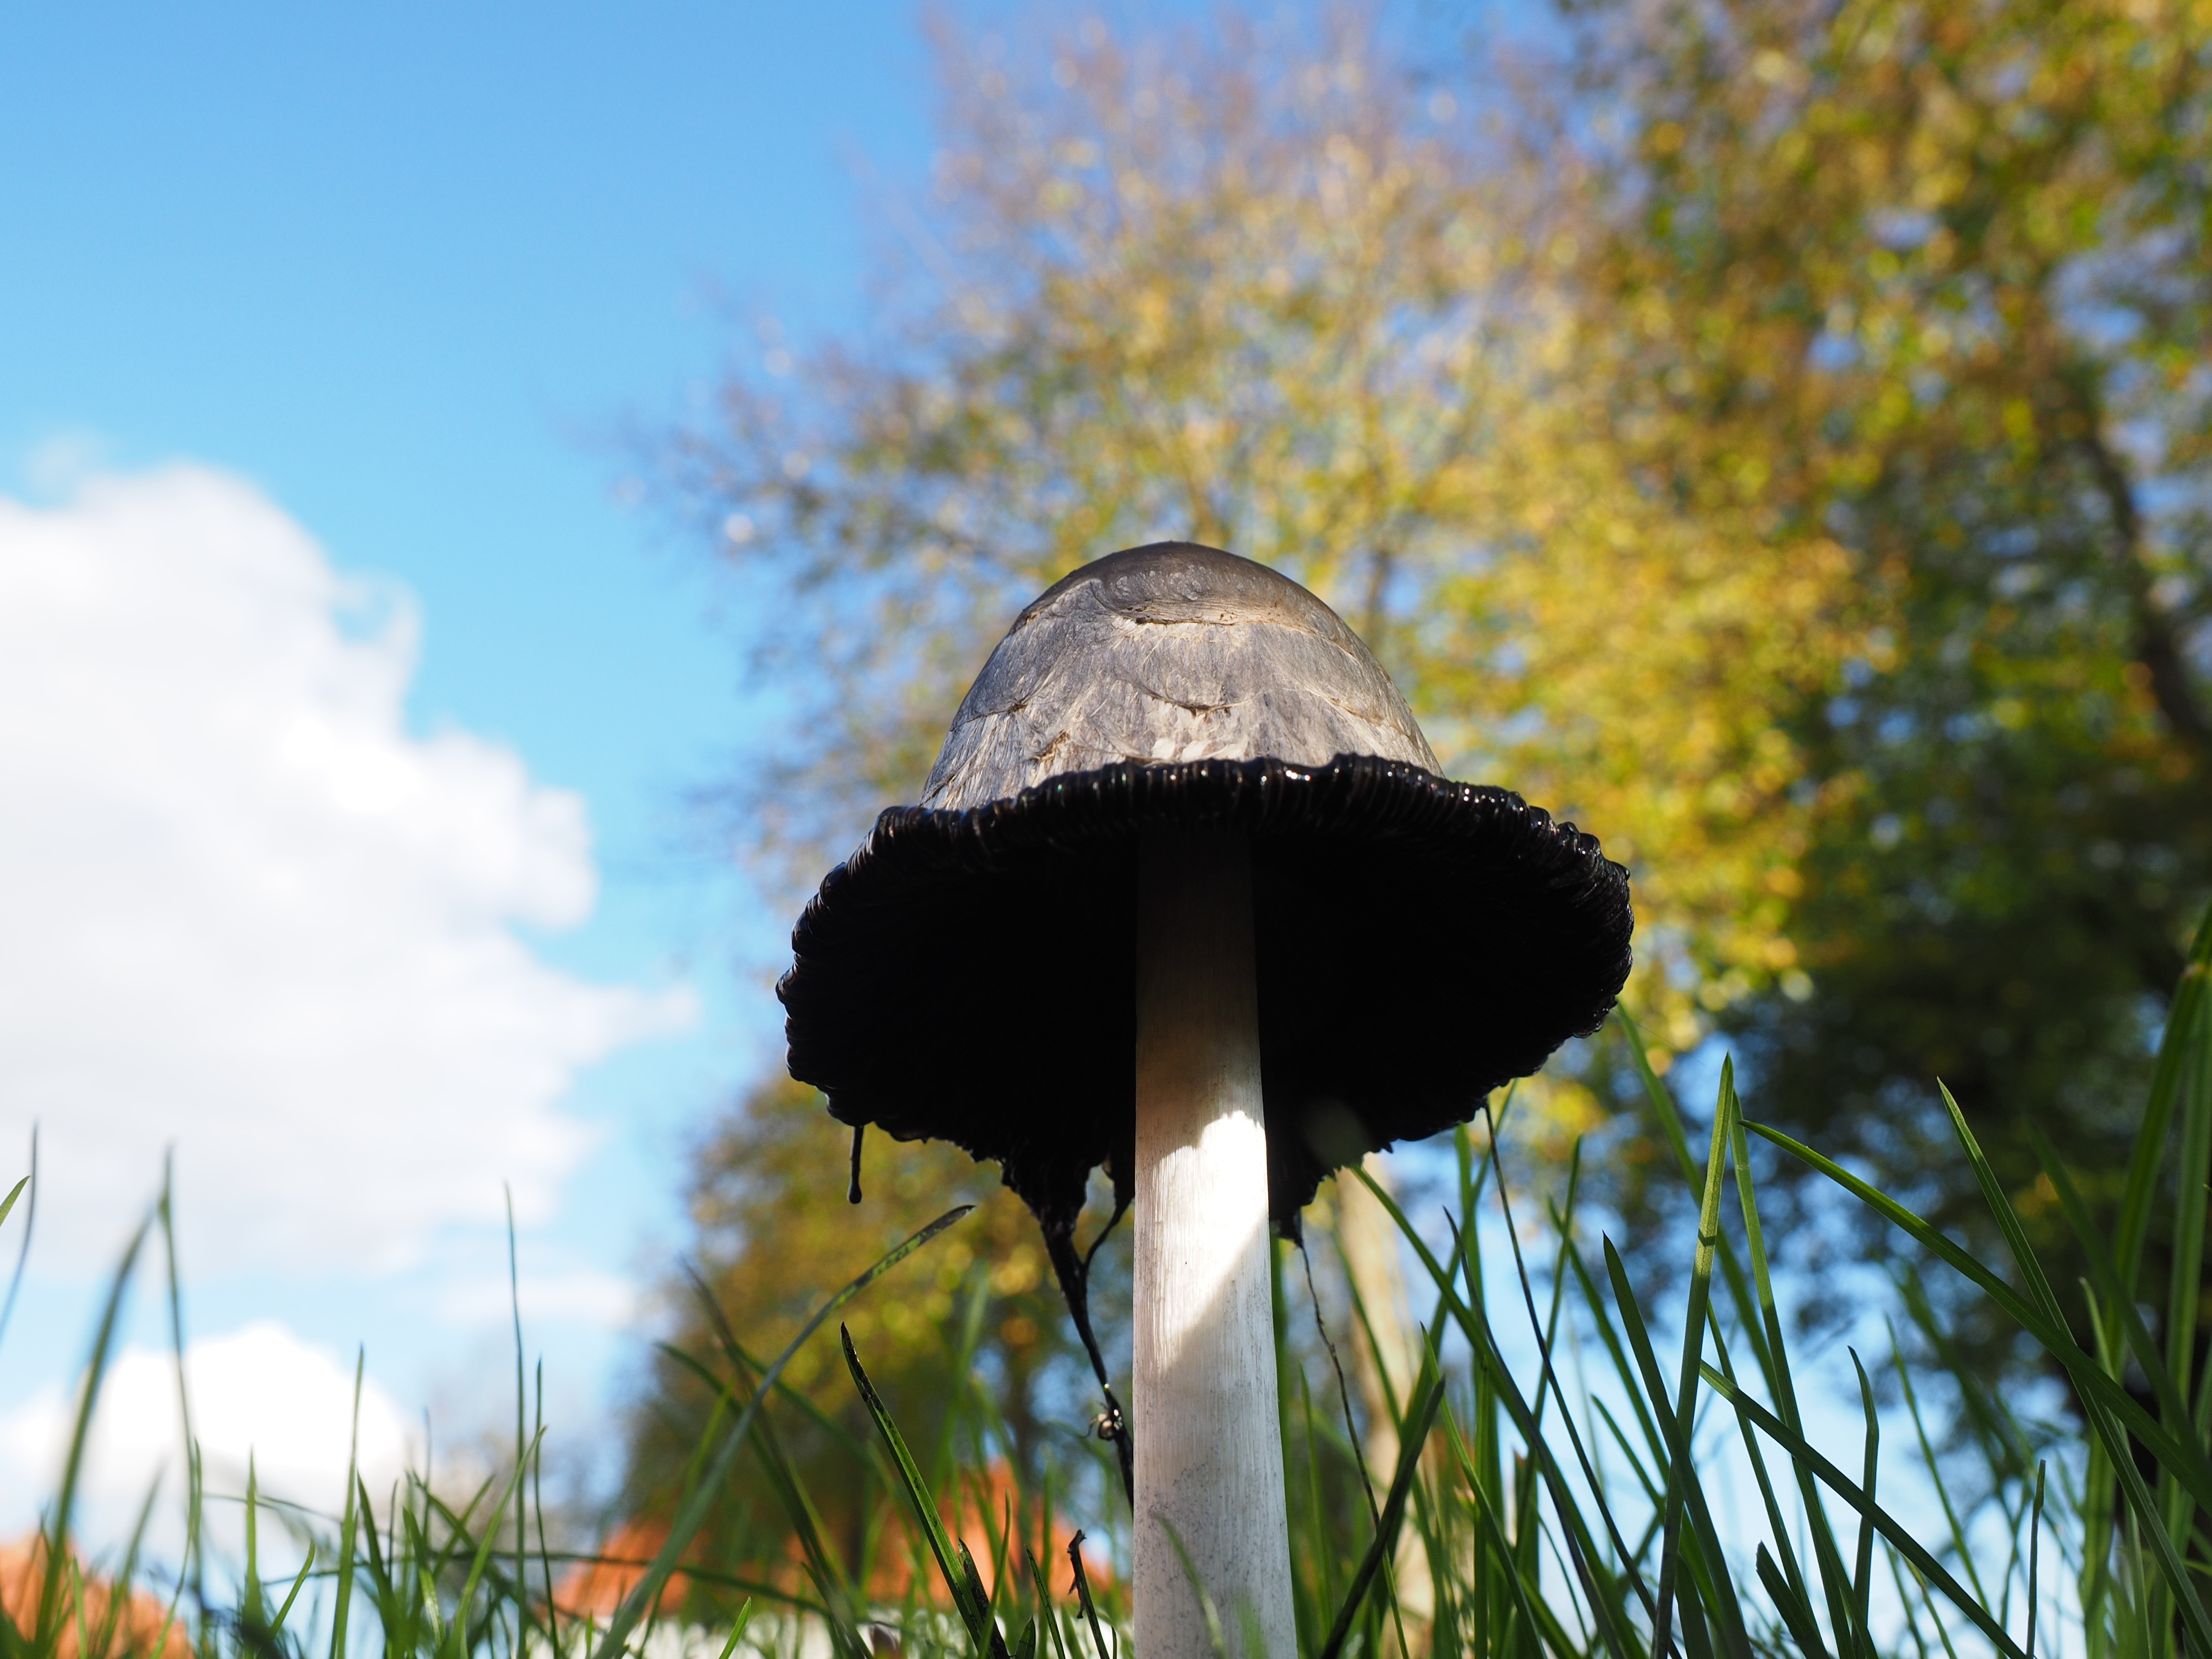
tree, nature, grass, white, meadow, sunlight, leaf, flower, autumn, mushroom, flora, season, woodland, habitat, coprinaceae, fungal species, rural area, schopf comatus, comatus, coprinus comatus, tintenpilz, tintenschopfling, asparagus mushroom, porcelain comatus, comatus relative